Walton and Ivythorn Hills

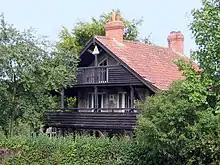
The youth hostel

This site is owned and managed by the National Trust. They acquired the freehold of of Ivythorn Hill in 1988 from Street Estates, which followed of Walton Hill in 1940 from Polden Farms Ltd and the initial of Ivythorn Hill and Wood in 1919 from Baron St Audries.